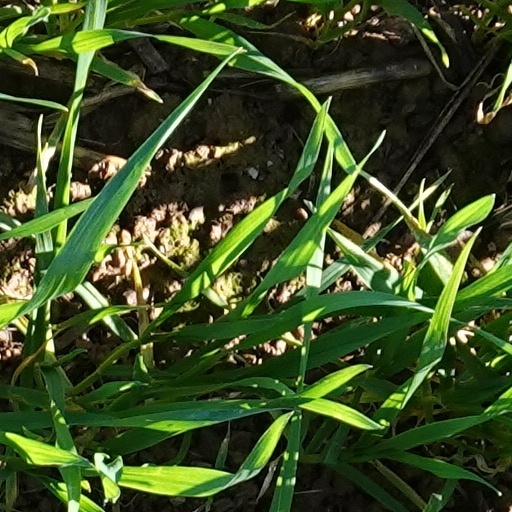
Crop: wheat